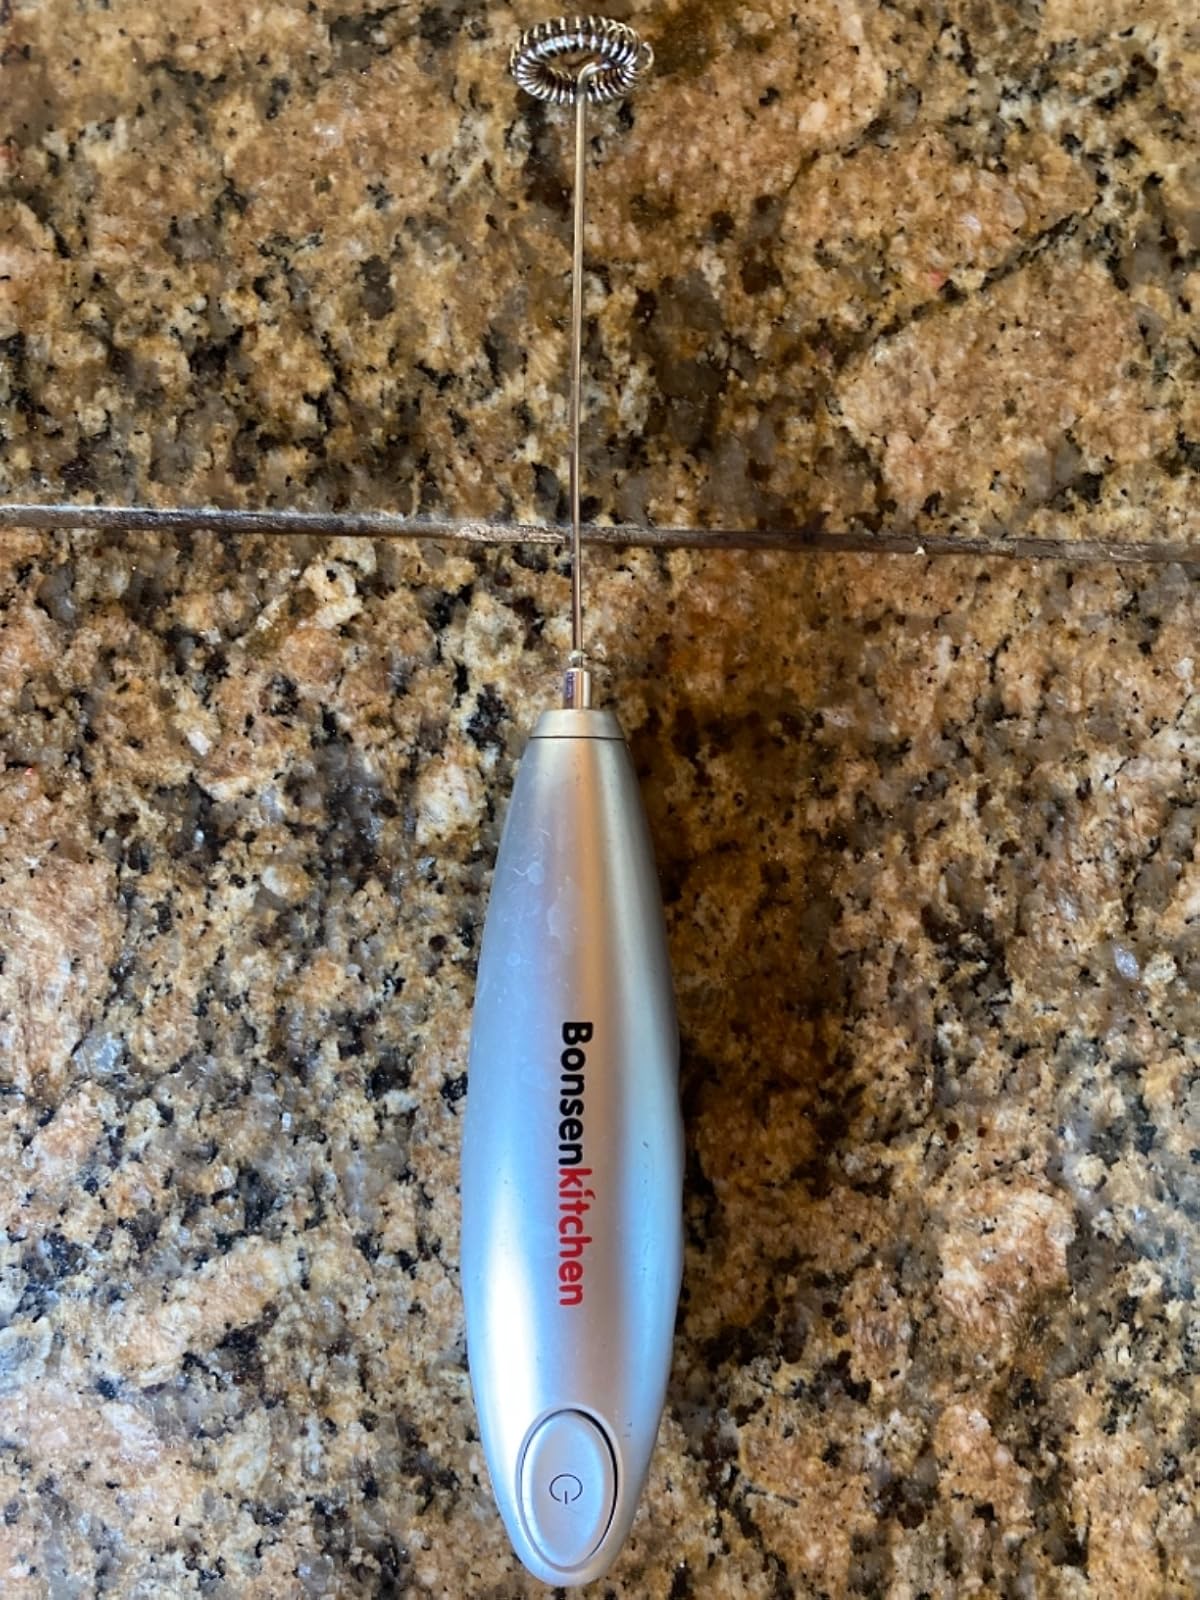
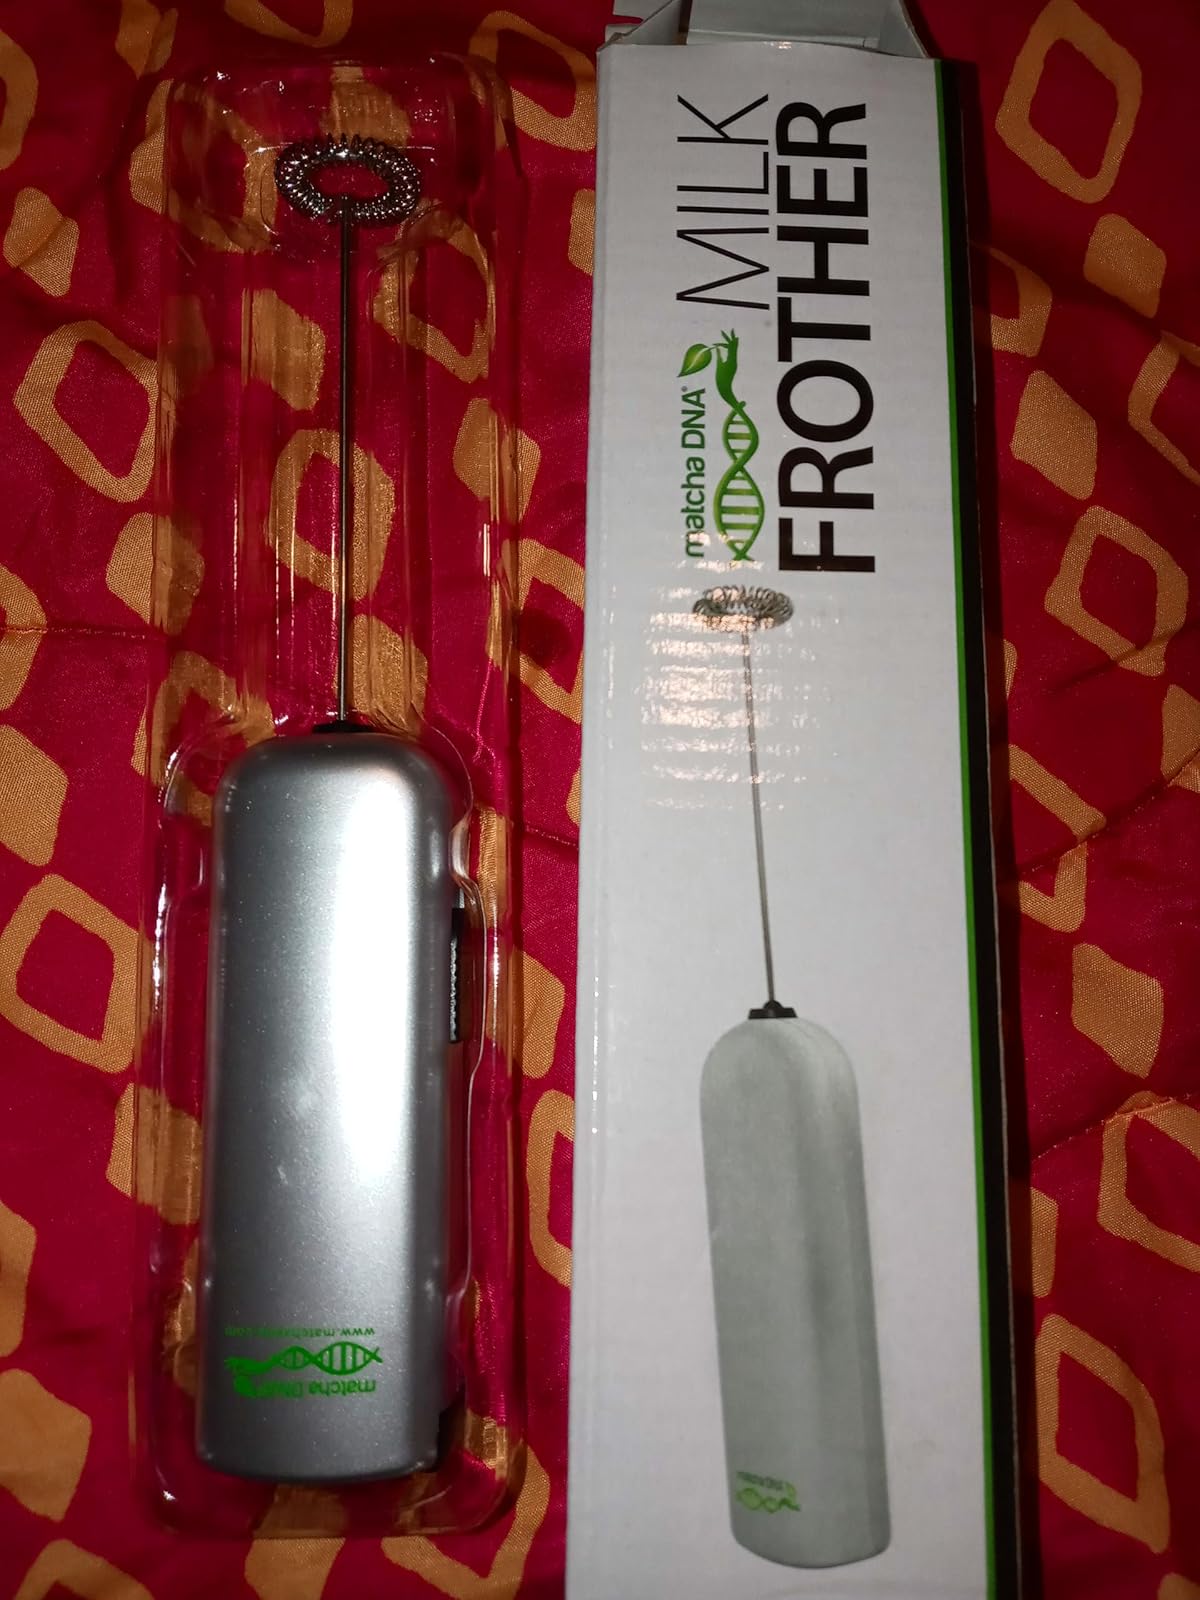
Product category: items_mixer
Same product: no